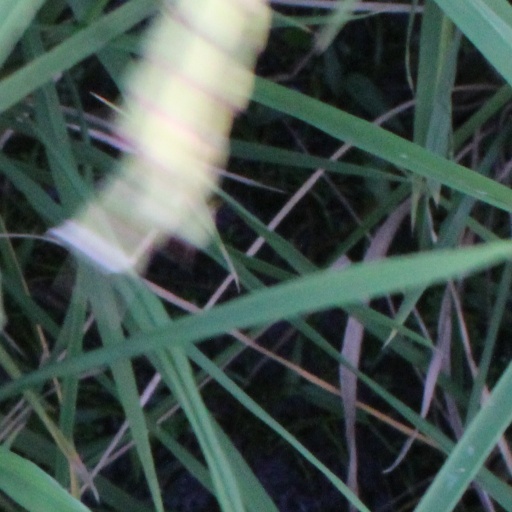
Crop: rice